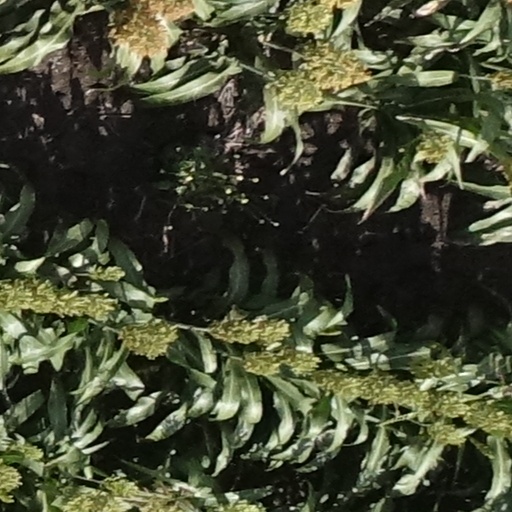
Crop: sorghum